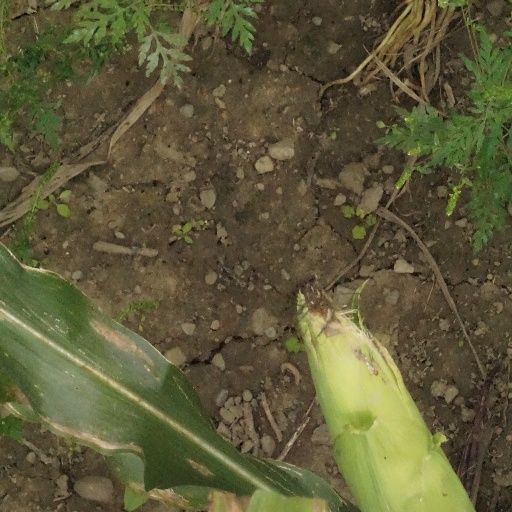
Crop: maize; corn